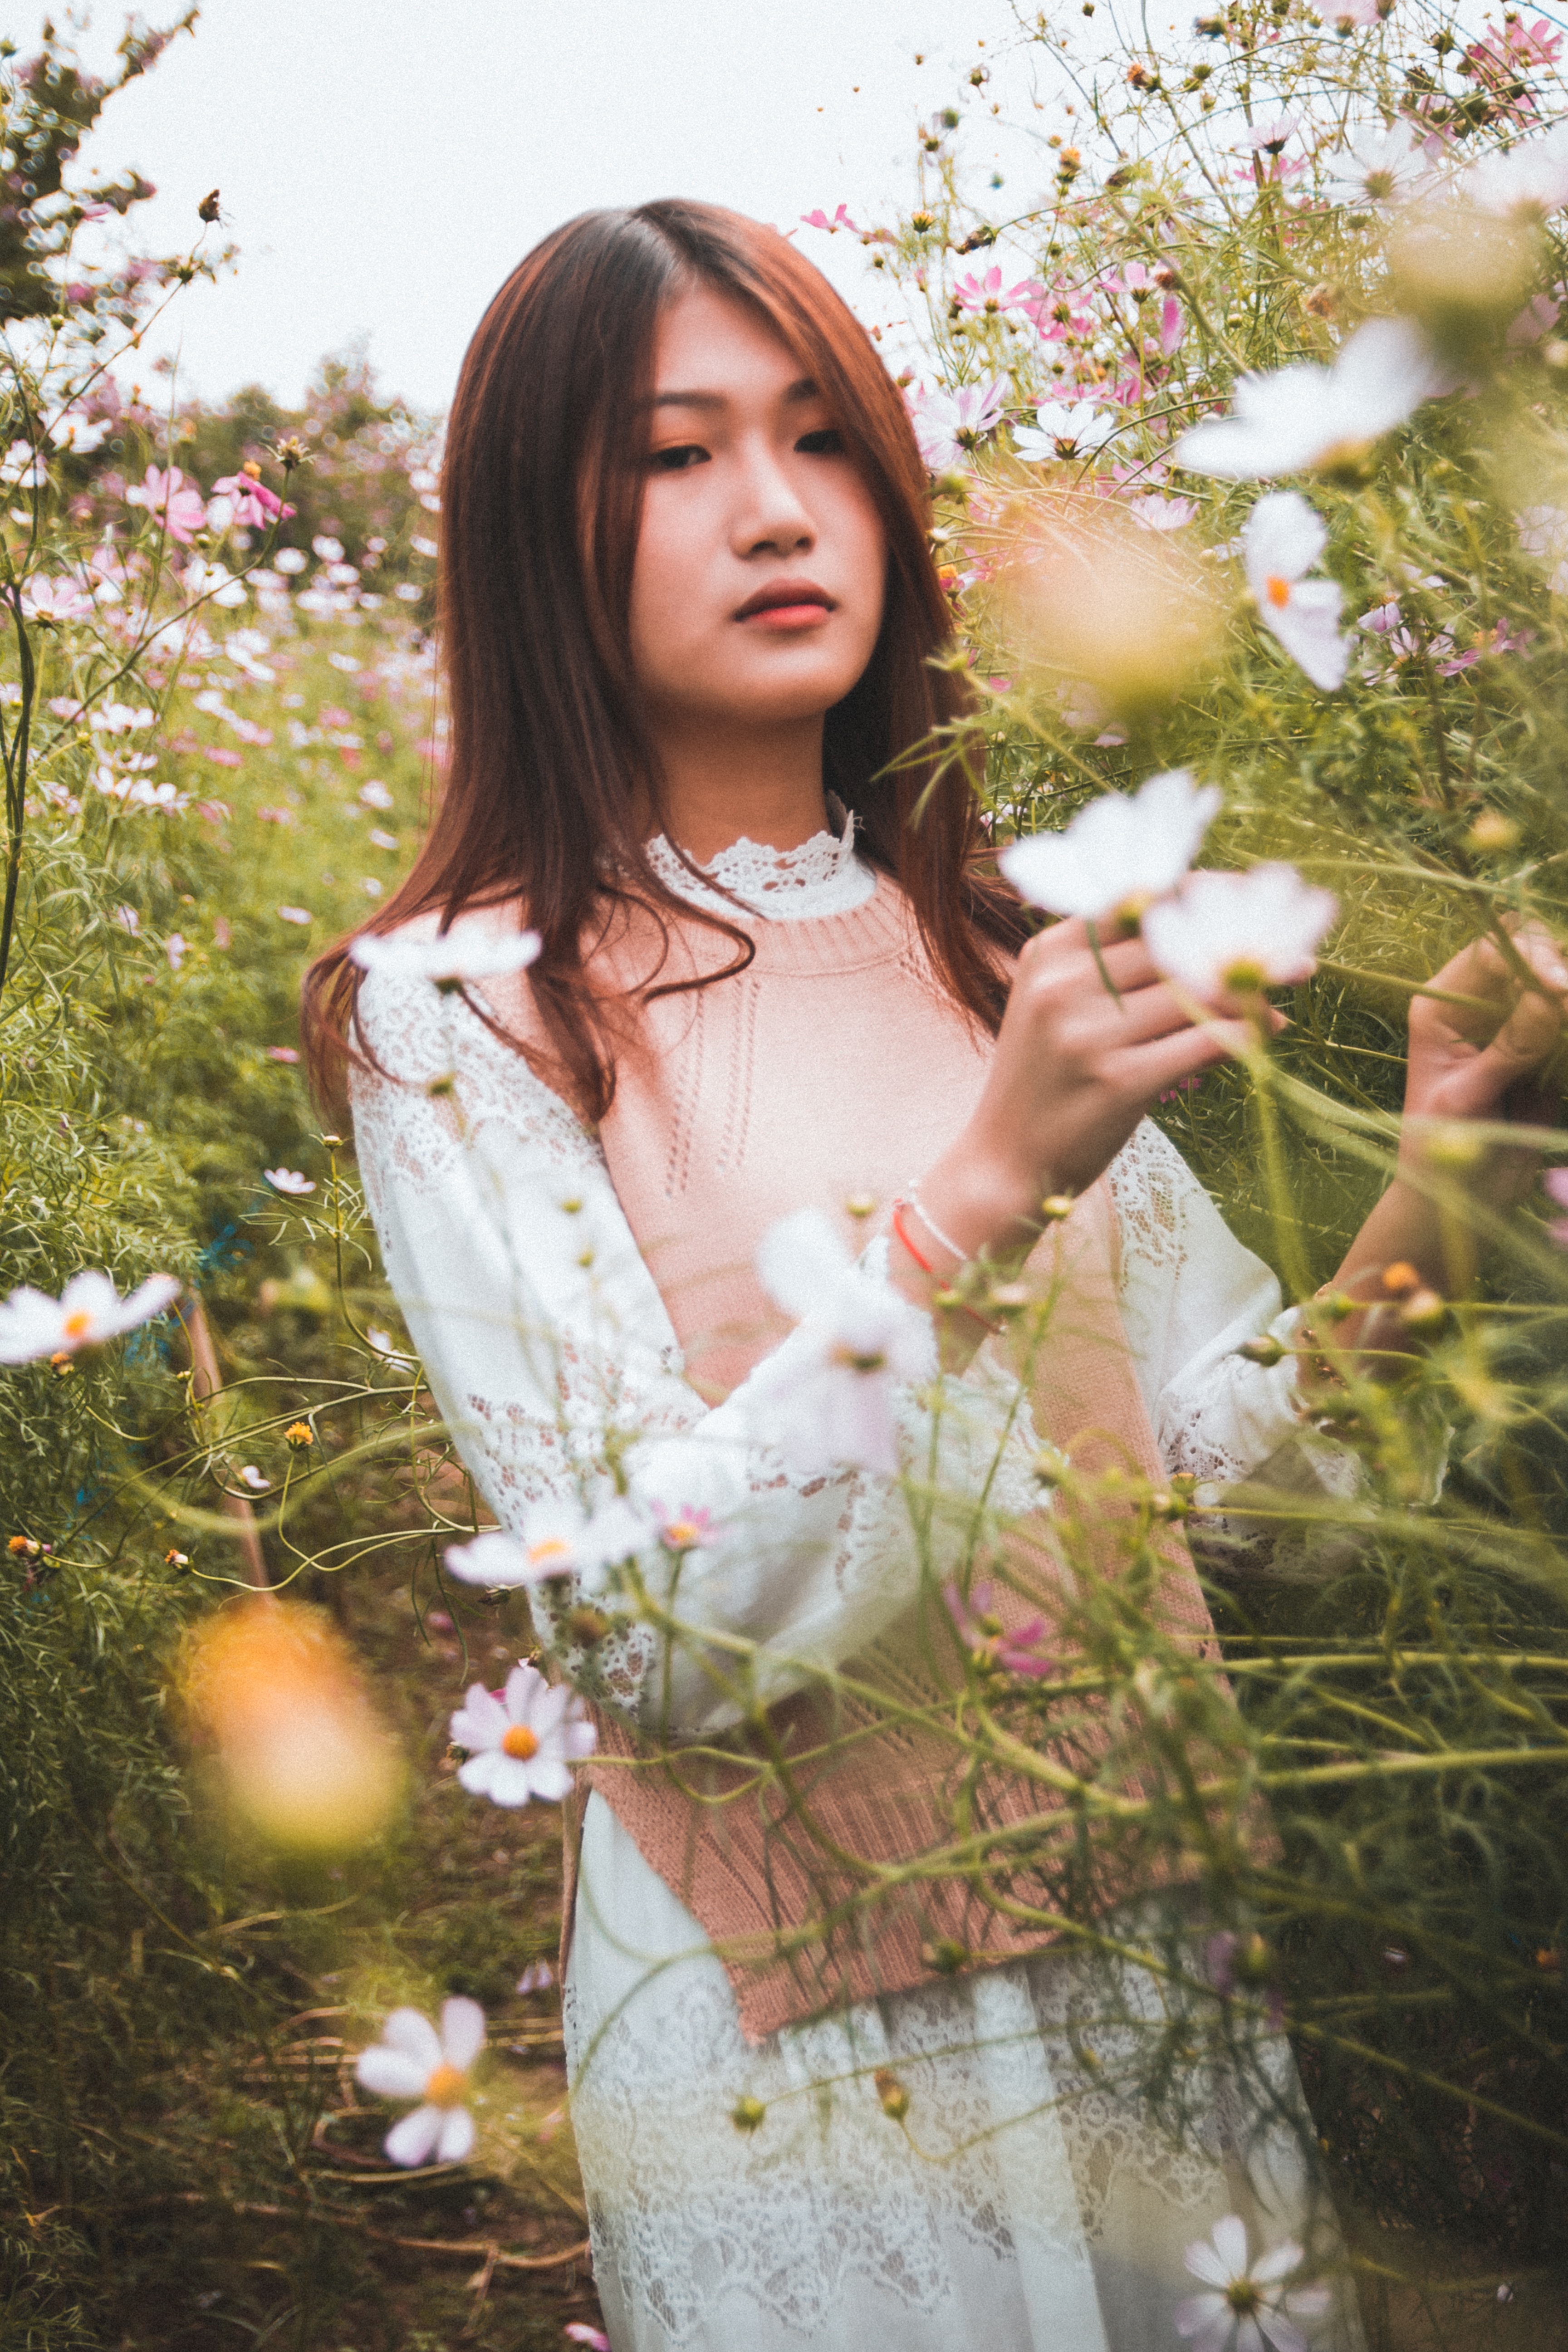
People in nature, beauty, spring, light, skin, sunlight, flower, botany, long hair, grass, tree, photography, plant, happy, summer, backlighting, blossom, branch, smile, photo shoot, dress, portrait photography, brown hair, wildflower, portrait, meadow